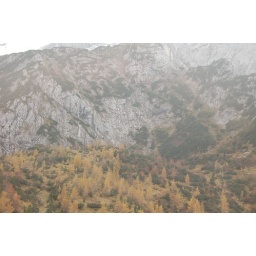
Sweeping vista of the mountains and in the foreground, fall trees a sharp counterpoint to the cool stone.